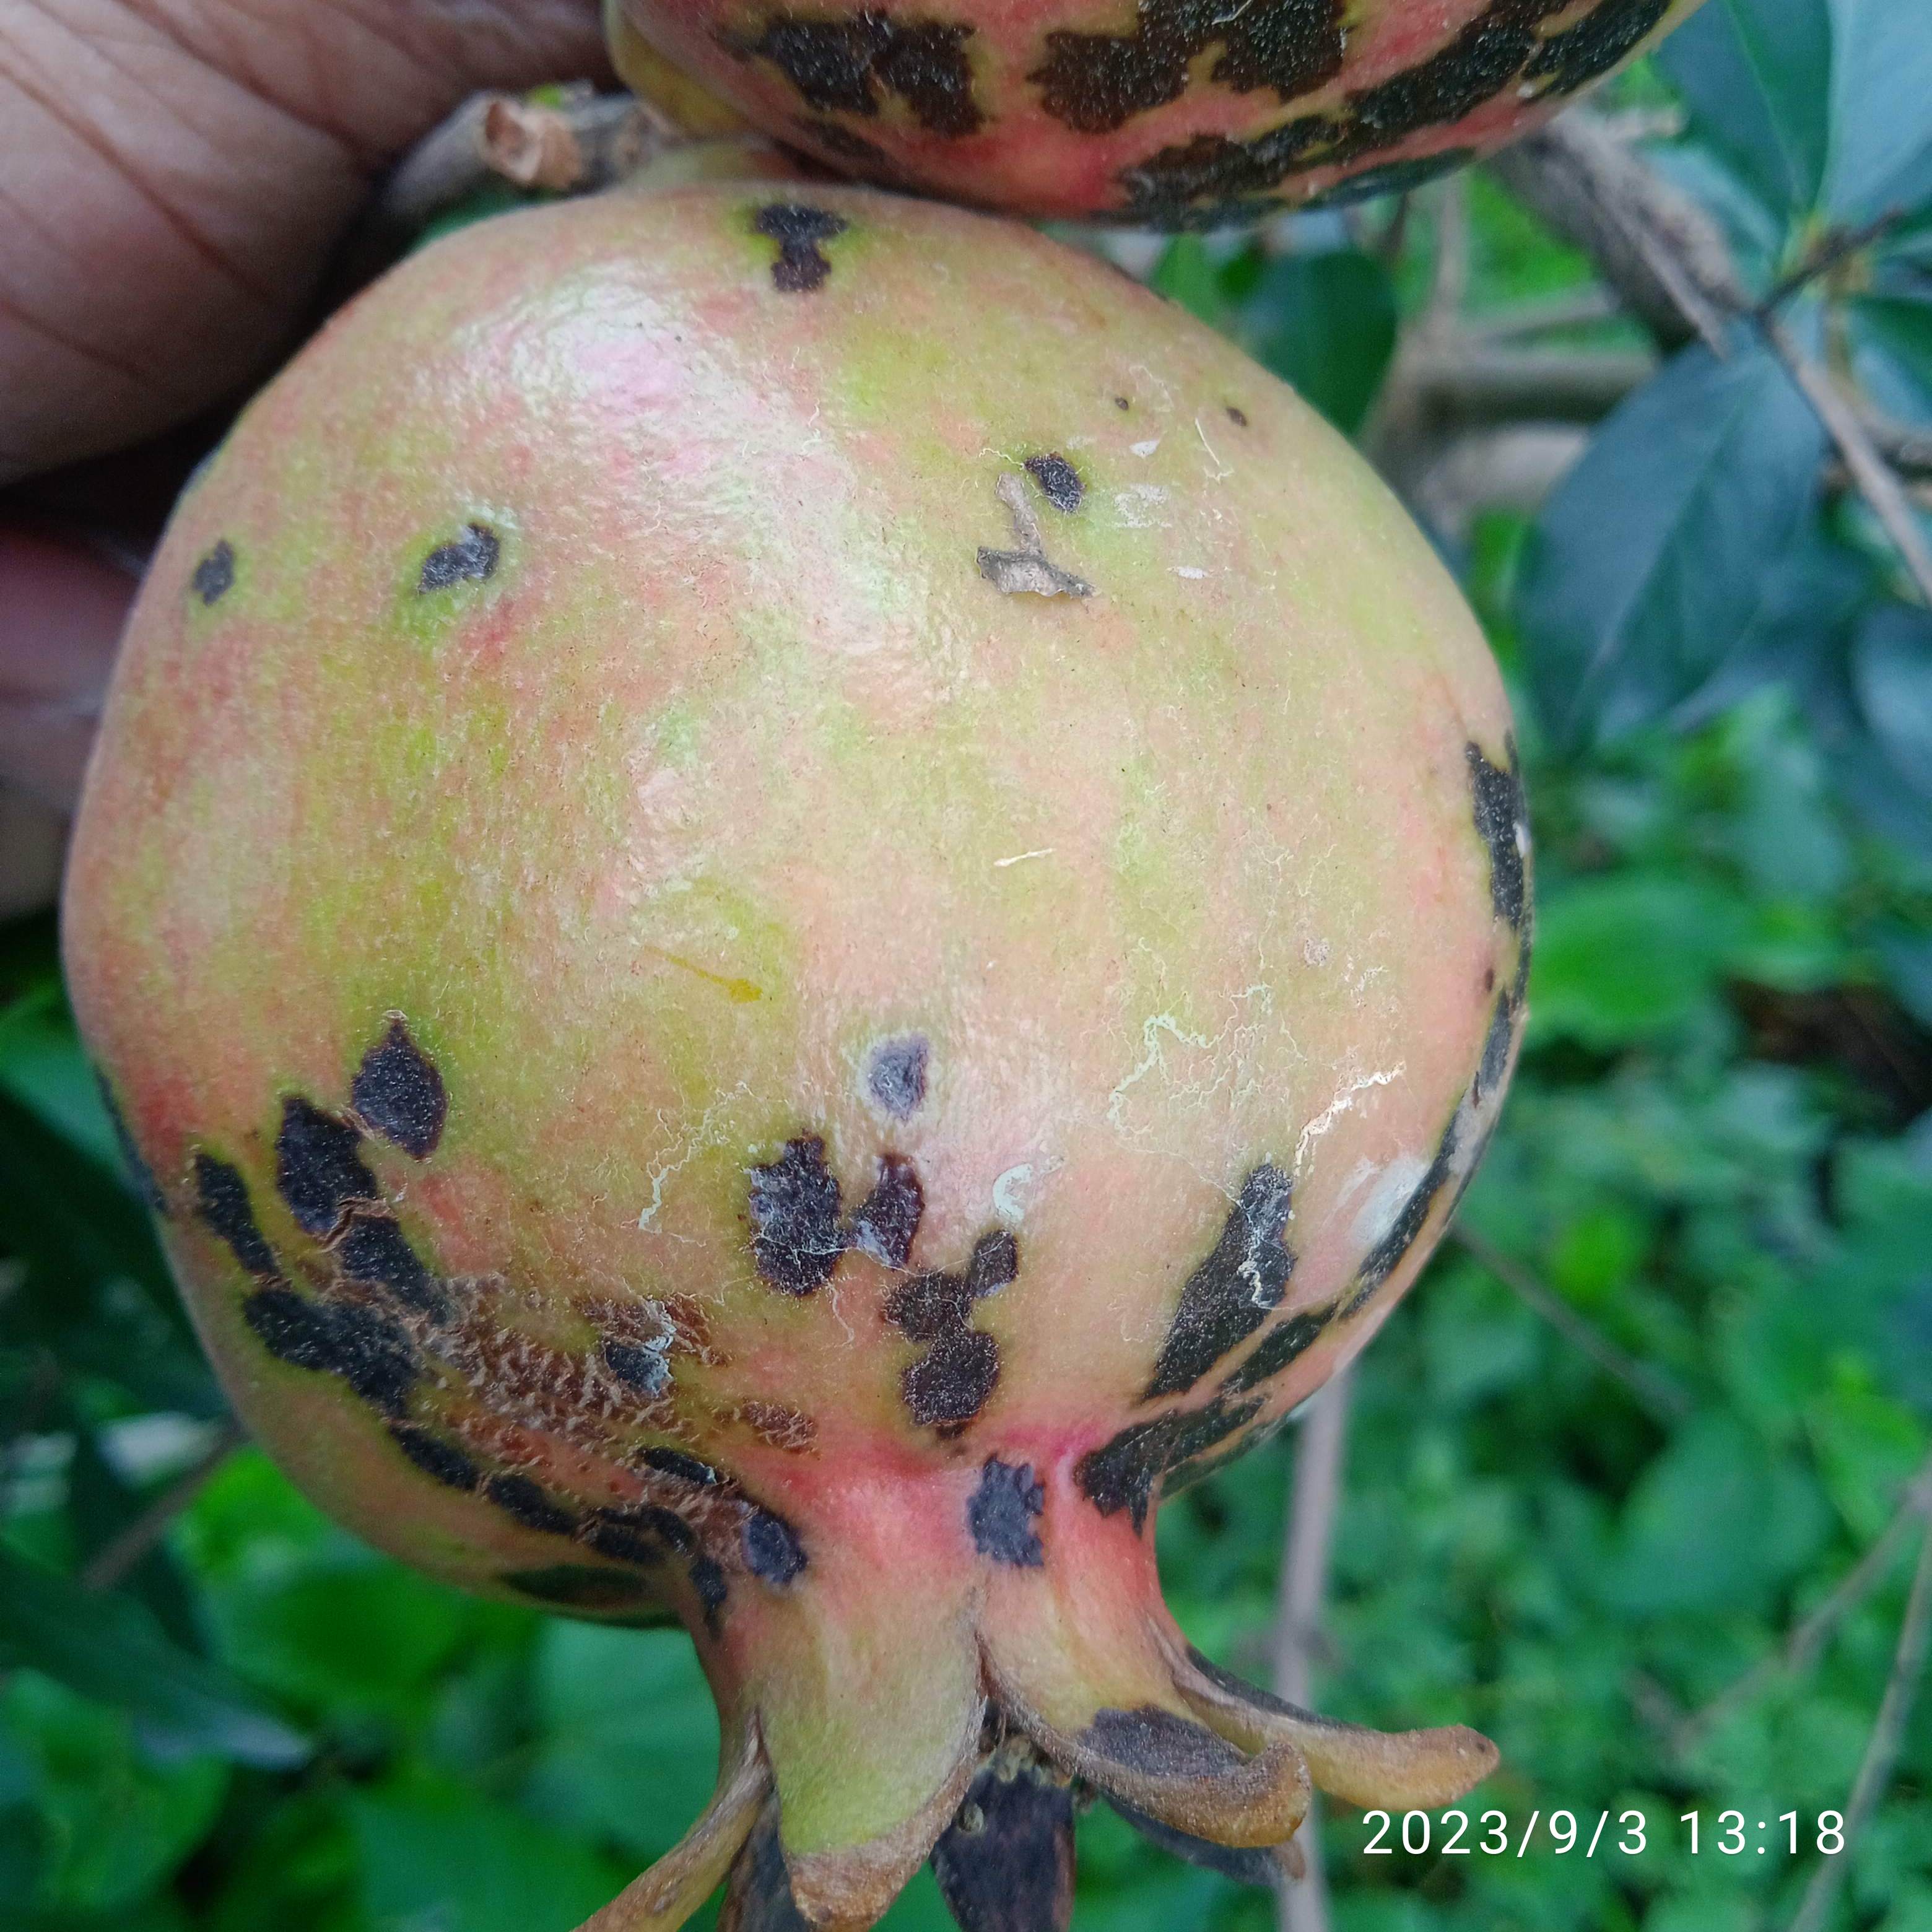
Label: Anthracnose